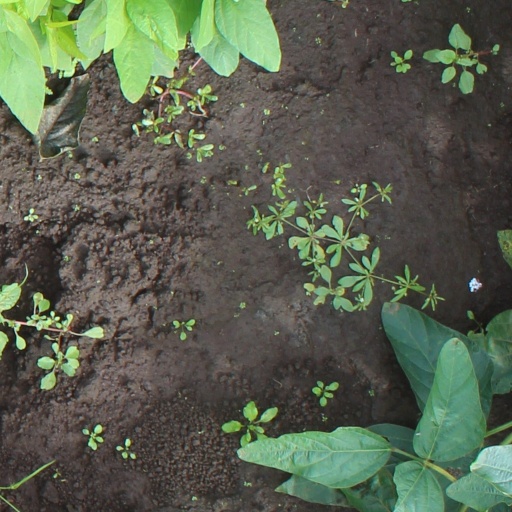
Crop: soybean